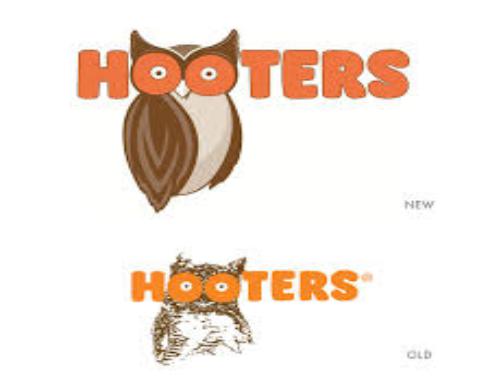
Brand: Hooters
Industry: Leisure